Theo van Gogh (art dealer)

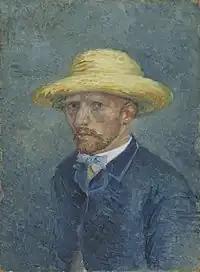
Possible portrait of Theo by Vincent van Gogh; it was once considered to be another Self-Portrait of Vincent, but was re-attributed in 2011 to Theo.

In 1886, Theo invited Vincent to live with him in Paris, and from March they shared an apartment in Montmartre. Theo introduced Vincent to Paul Gauguin and in 1888 he persuaded Gauguin to join Vincent, who had moved to Arles. Theo not only conspired with Vincent as the liaison between Vincent and Gauguin, but was the deciding factor in his move to Arles, seeing as it was Theo van Gogh who planned and eventually committed to supporting them both financially. Theo paid for their living and professional expenses, as well as for the travel expenses Gauguin accumulated to get from Pont-Aven, Brittany, to Arles. Theo was equally the one with whom Gauguin communicated when his relationship with Vincent turned volatile and unmanageable, notably the severing of the ear fiasco. Theo was the source of stability and the intermediate between the two artists and allowed them to create prolifically for a couple of months (63 days); paintings that would otherwise not have survived.